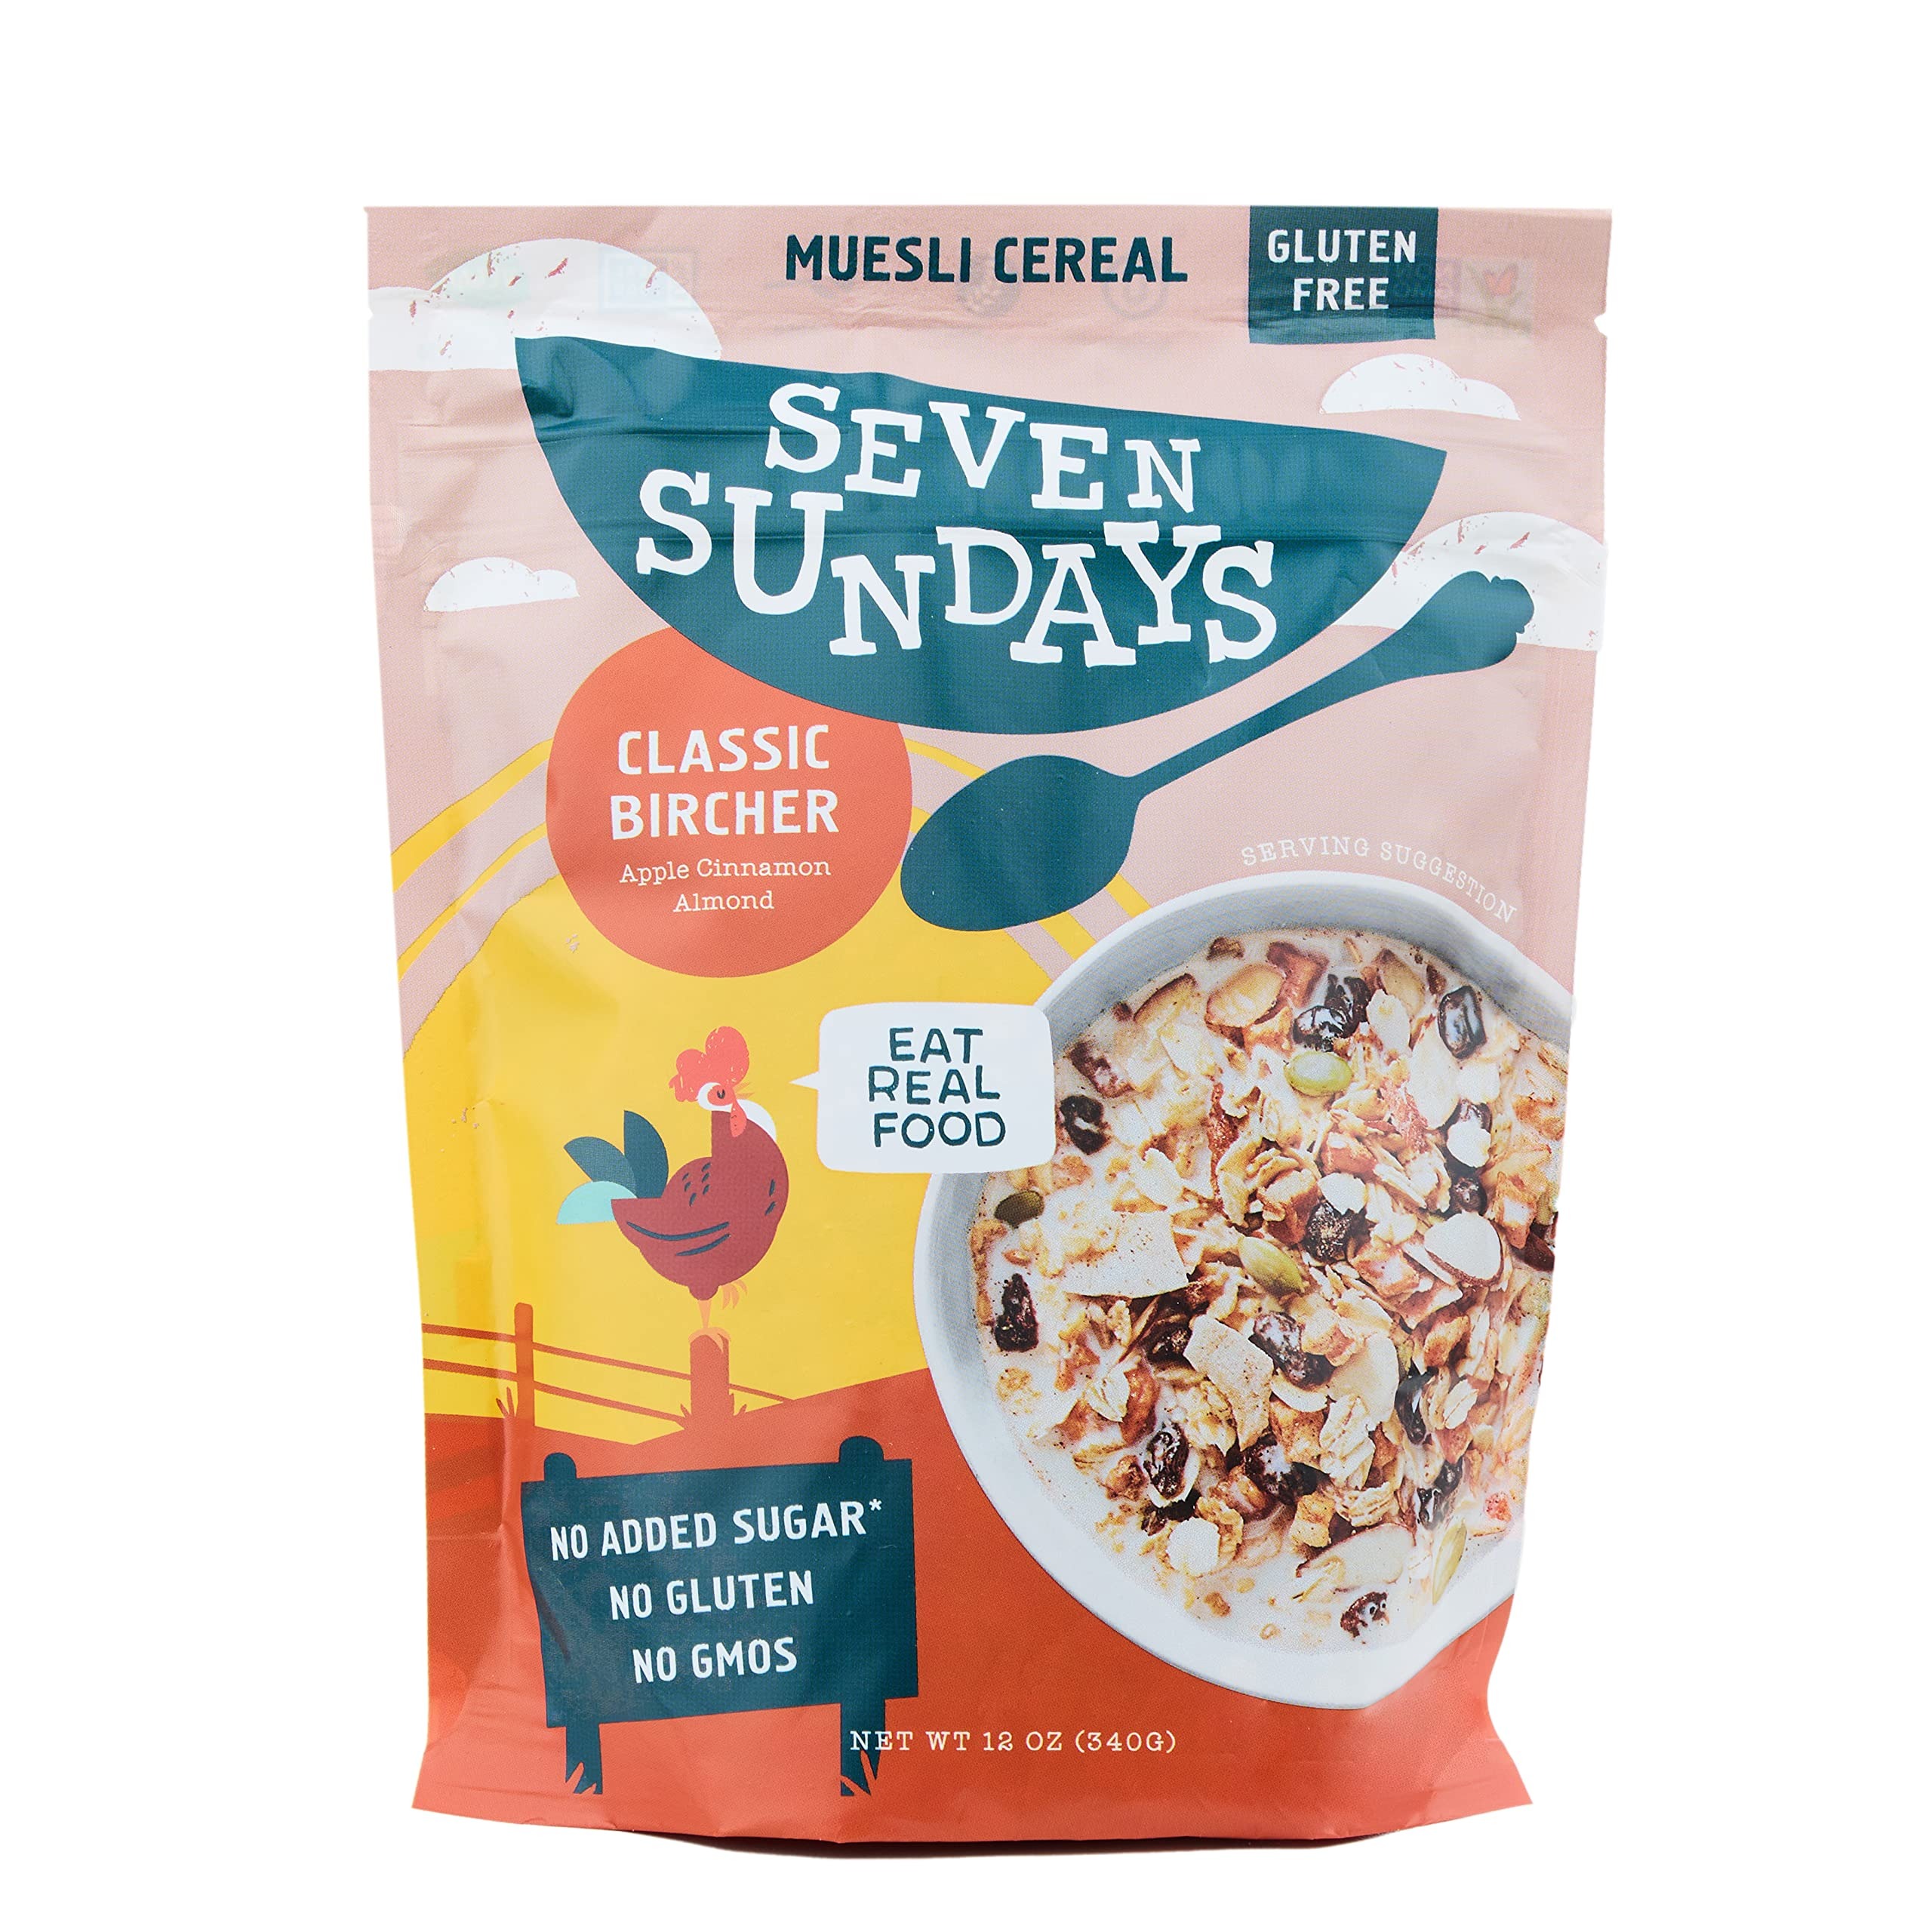
Item Name: Seven Sundays Classic Bircher Apple Cinnamon Almond Muesli Cereal - 12 Oz Pouch - Certified Gluten Free Muesli - Non GMO, No Refined Sugar and Kosher
Bullet Point 1: Non Gmo Project Verified Muesli - Responsibly Sourced Ingredients, Picked From The Best Farmers And Producers Available To Create Healthier Breakfast Muesli As An Alternative To Cereal And Granola Or Oatmeal
Bullet Point 2: Functional Nutrition - Our Muesli Has ½ The Sugar And Twice The Protein As Leading Granolas And Oatmeal, Along With More Fiber Than Leading Muesli Brands. Each Serving Has 37 Grams Of Whole Grains For Sustained Energy And Keeping You Full Until Your Next Meal
Bullet Point 3: 100% Whole Grain, No Refined Sugars & Gluten Free – Our Products Are Certified The Whole Grain Council, And Are Only Sweetened With Organic Honey And Fruits, Without Any Added Oils Or Overly Processed Sugars Common In Other Breakfast Foods
Bullet Point 4: Prepare It How You Like It - Eat Muesli Cold Or Hot With Water Or Milk, Mixed Into Pancakes, Waffles, Muffins, Add Fruit Or Honey Or Top Your Favorite Dessert To Create Your Favorite Muesli Recipe
Bullet Point 5: Real Ingredients, Real Taste - Bircher Unsweetened Apple Cinnamon Is A Reinvention Of A Classic Swiss-Style Of Muesli, Named After Its Invento With Almonds, Dates, Currants, Coconut Chips, Pumpkin Seeds, Apples And A Dash Of Cinnamon
Value: 12.0
Unit: Ounce

Price: 11.095